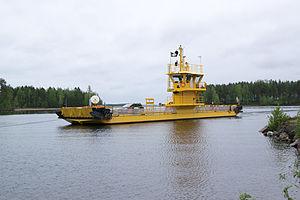
Taipalsaari est une municipalité du sud-est de la Finlande. La commune se trouve dans la province de Finlande méridionale et la région de Carélie du Sud.